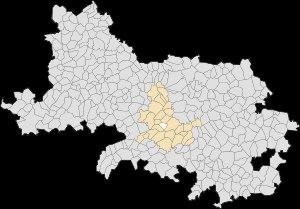
Basseux est une commune française située dans le département du Pas-de-Calais en région Hauts-de-France.